Ratha Saptami

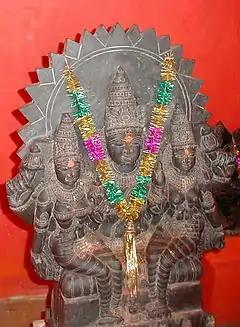
Surya with consorts Sanjana and Chhaya

Ratha Saptami, also rendered Magha Saptami, is a Hindu festival that falls on the seventh day (saptami) in the bright half ("Shukla Paksha") of the Hindu month Magha. It is symbolically represented in the form of the sun-god Surya turning his "ratha" (chariot) drawn by seven horses (representing the seven colours) towards the northern hemisphere, in a north-easternly direction. It also marks the birth of Surya and is hence also celebrated as Surya Jayanti (the sun-god’s birthday).